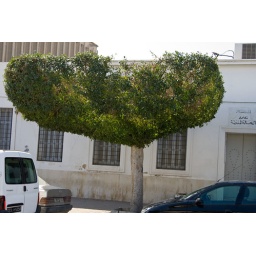
A tree shaped somewhat like a loveheart on a side street in Sfax Tunisia.